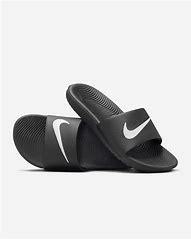
Brand: Nike
Model: Kawa